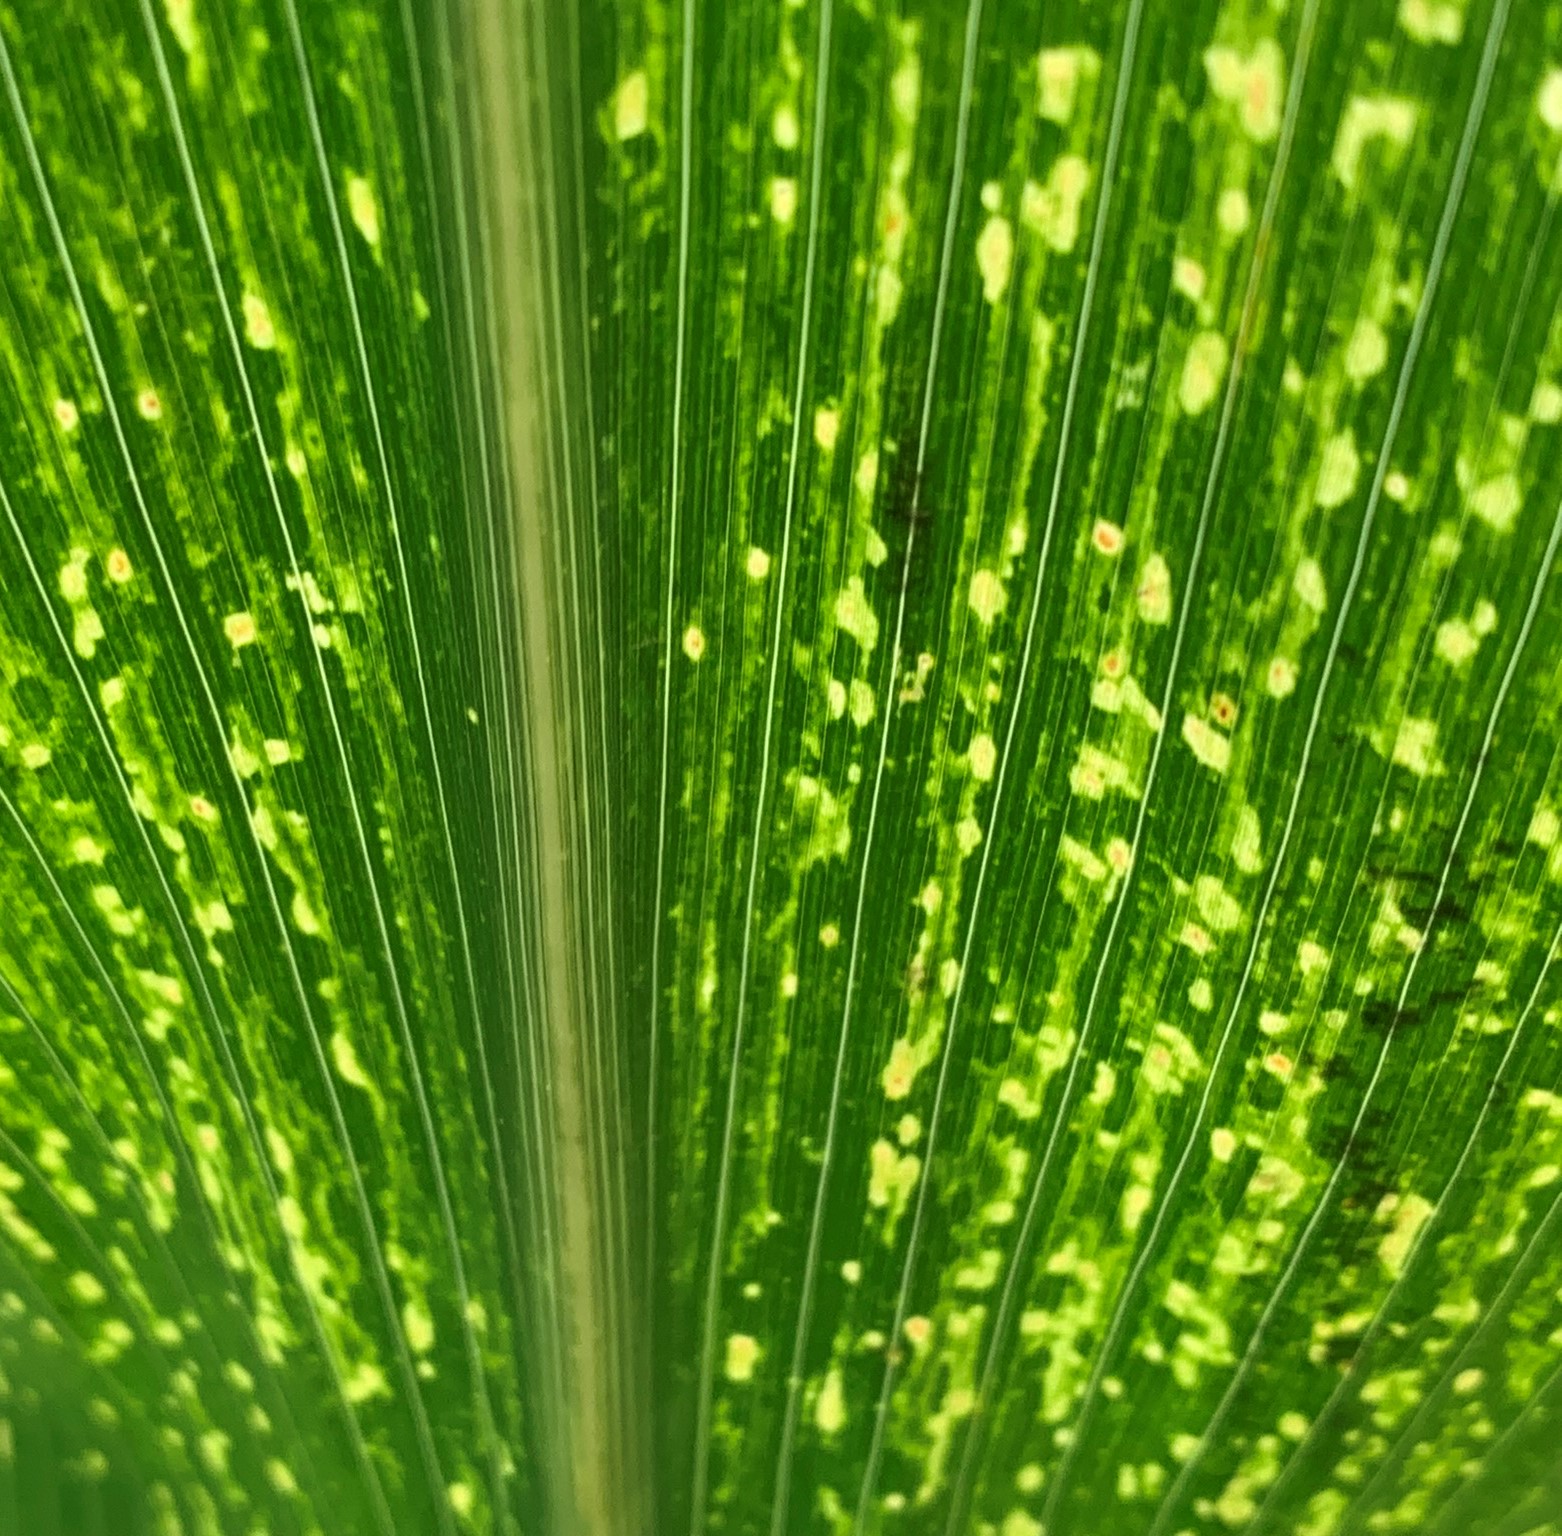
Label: MLN